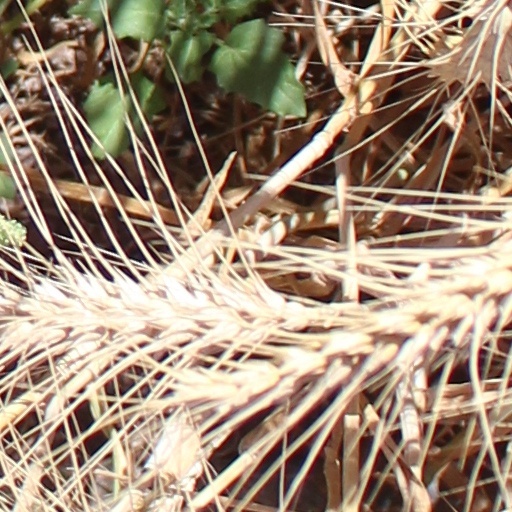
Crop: wheat